Dimitar Apasiev

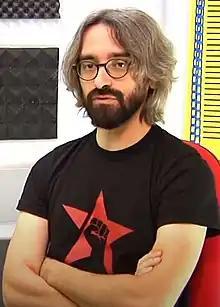
Apasiev in 2020

Dimitar Apasiev is a Macedonian legal scholar and politician. He is the leader of the political party The Left and a professor of Law at the Goce Delčev University of Štip. During the 2020 Macedonian parliamentary election, his party won two seats, making him a member of the Assembly of North Macedonia.